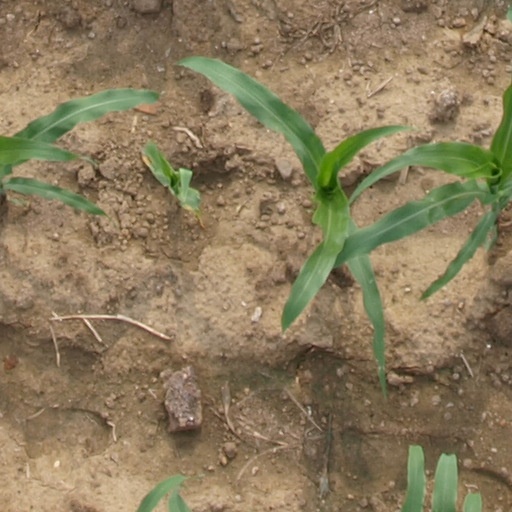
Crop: maize; corn